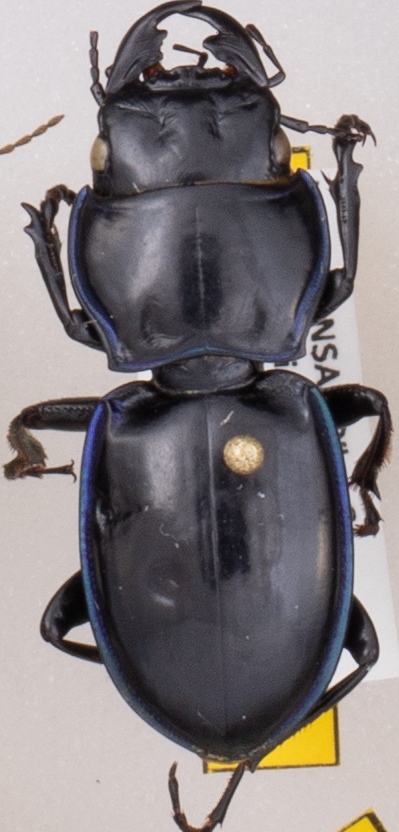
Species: Pasimachus elongatus
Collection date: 2020-06-15
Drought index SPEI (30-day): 0.142
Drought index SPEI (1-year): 1.038
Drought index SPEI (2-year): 1.69